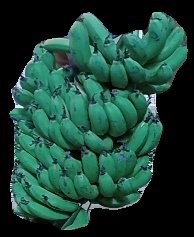
Variety: pachbale
Grade: grade3